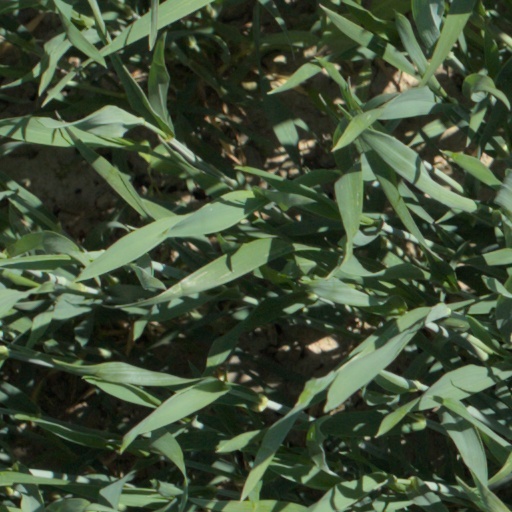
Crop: wheat